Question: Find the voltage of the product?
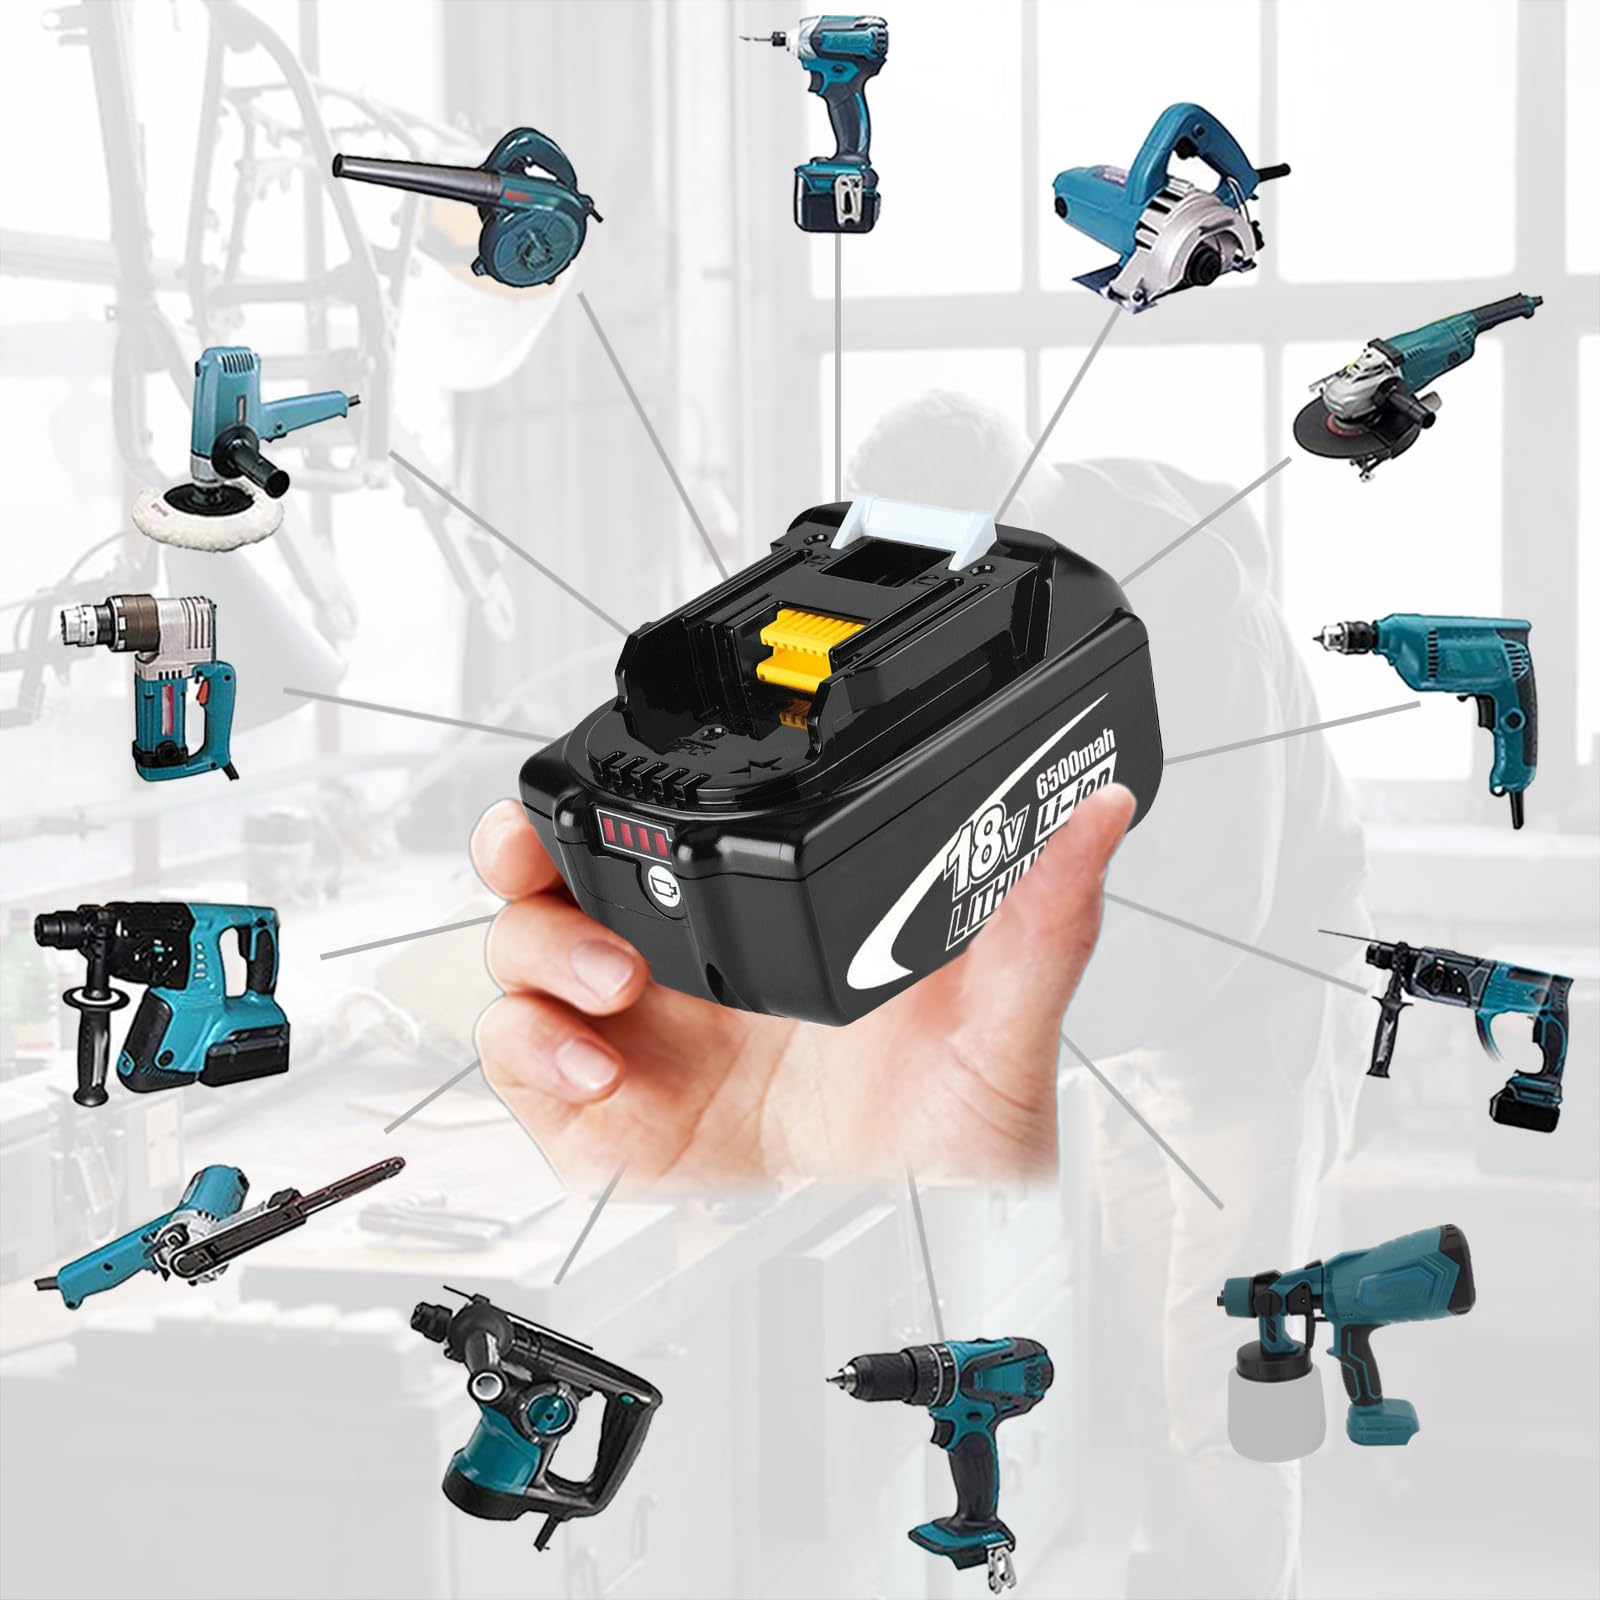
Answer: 18.0 volt